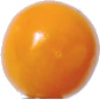
Label: Physalis 1